Carillion

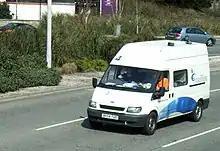
A Carillion Ford Transit panel van

Carillion bought Eaga, an energy efficiency business, for £306M in April 2011. However, by December 2011 the UK Government had significantly reduced the feed-in tariffs for green energy and Carillion had to rationalise the business.